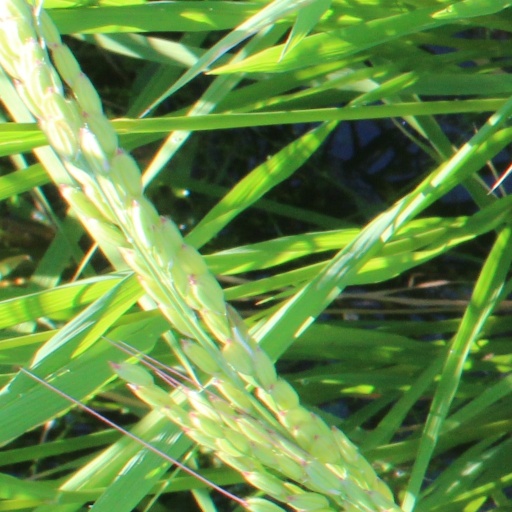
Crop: rice